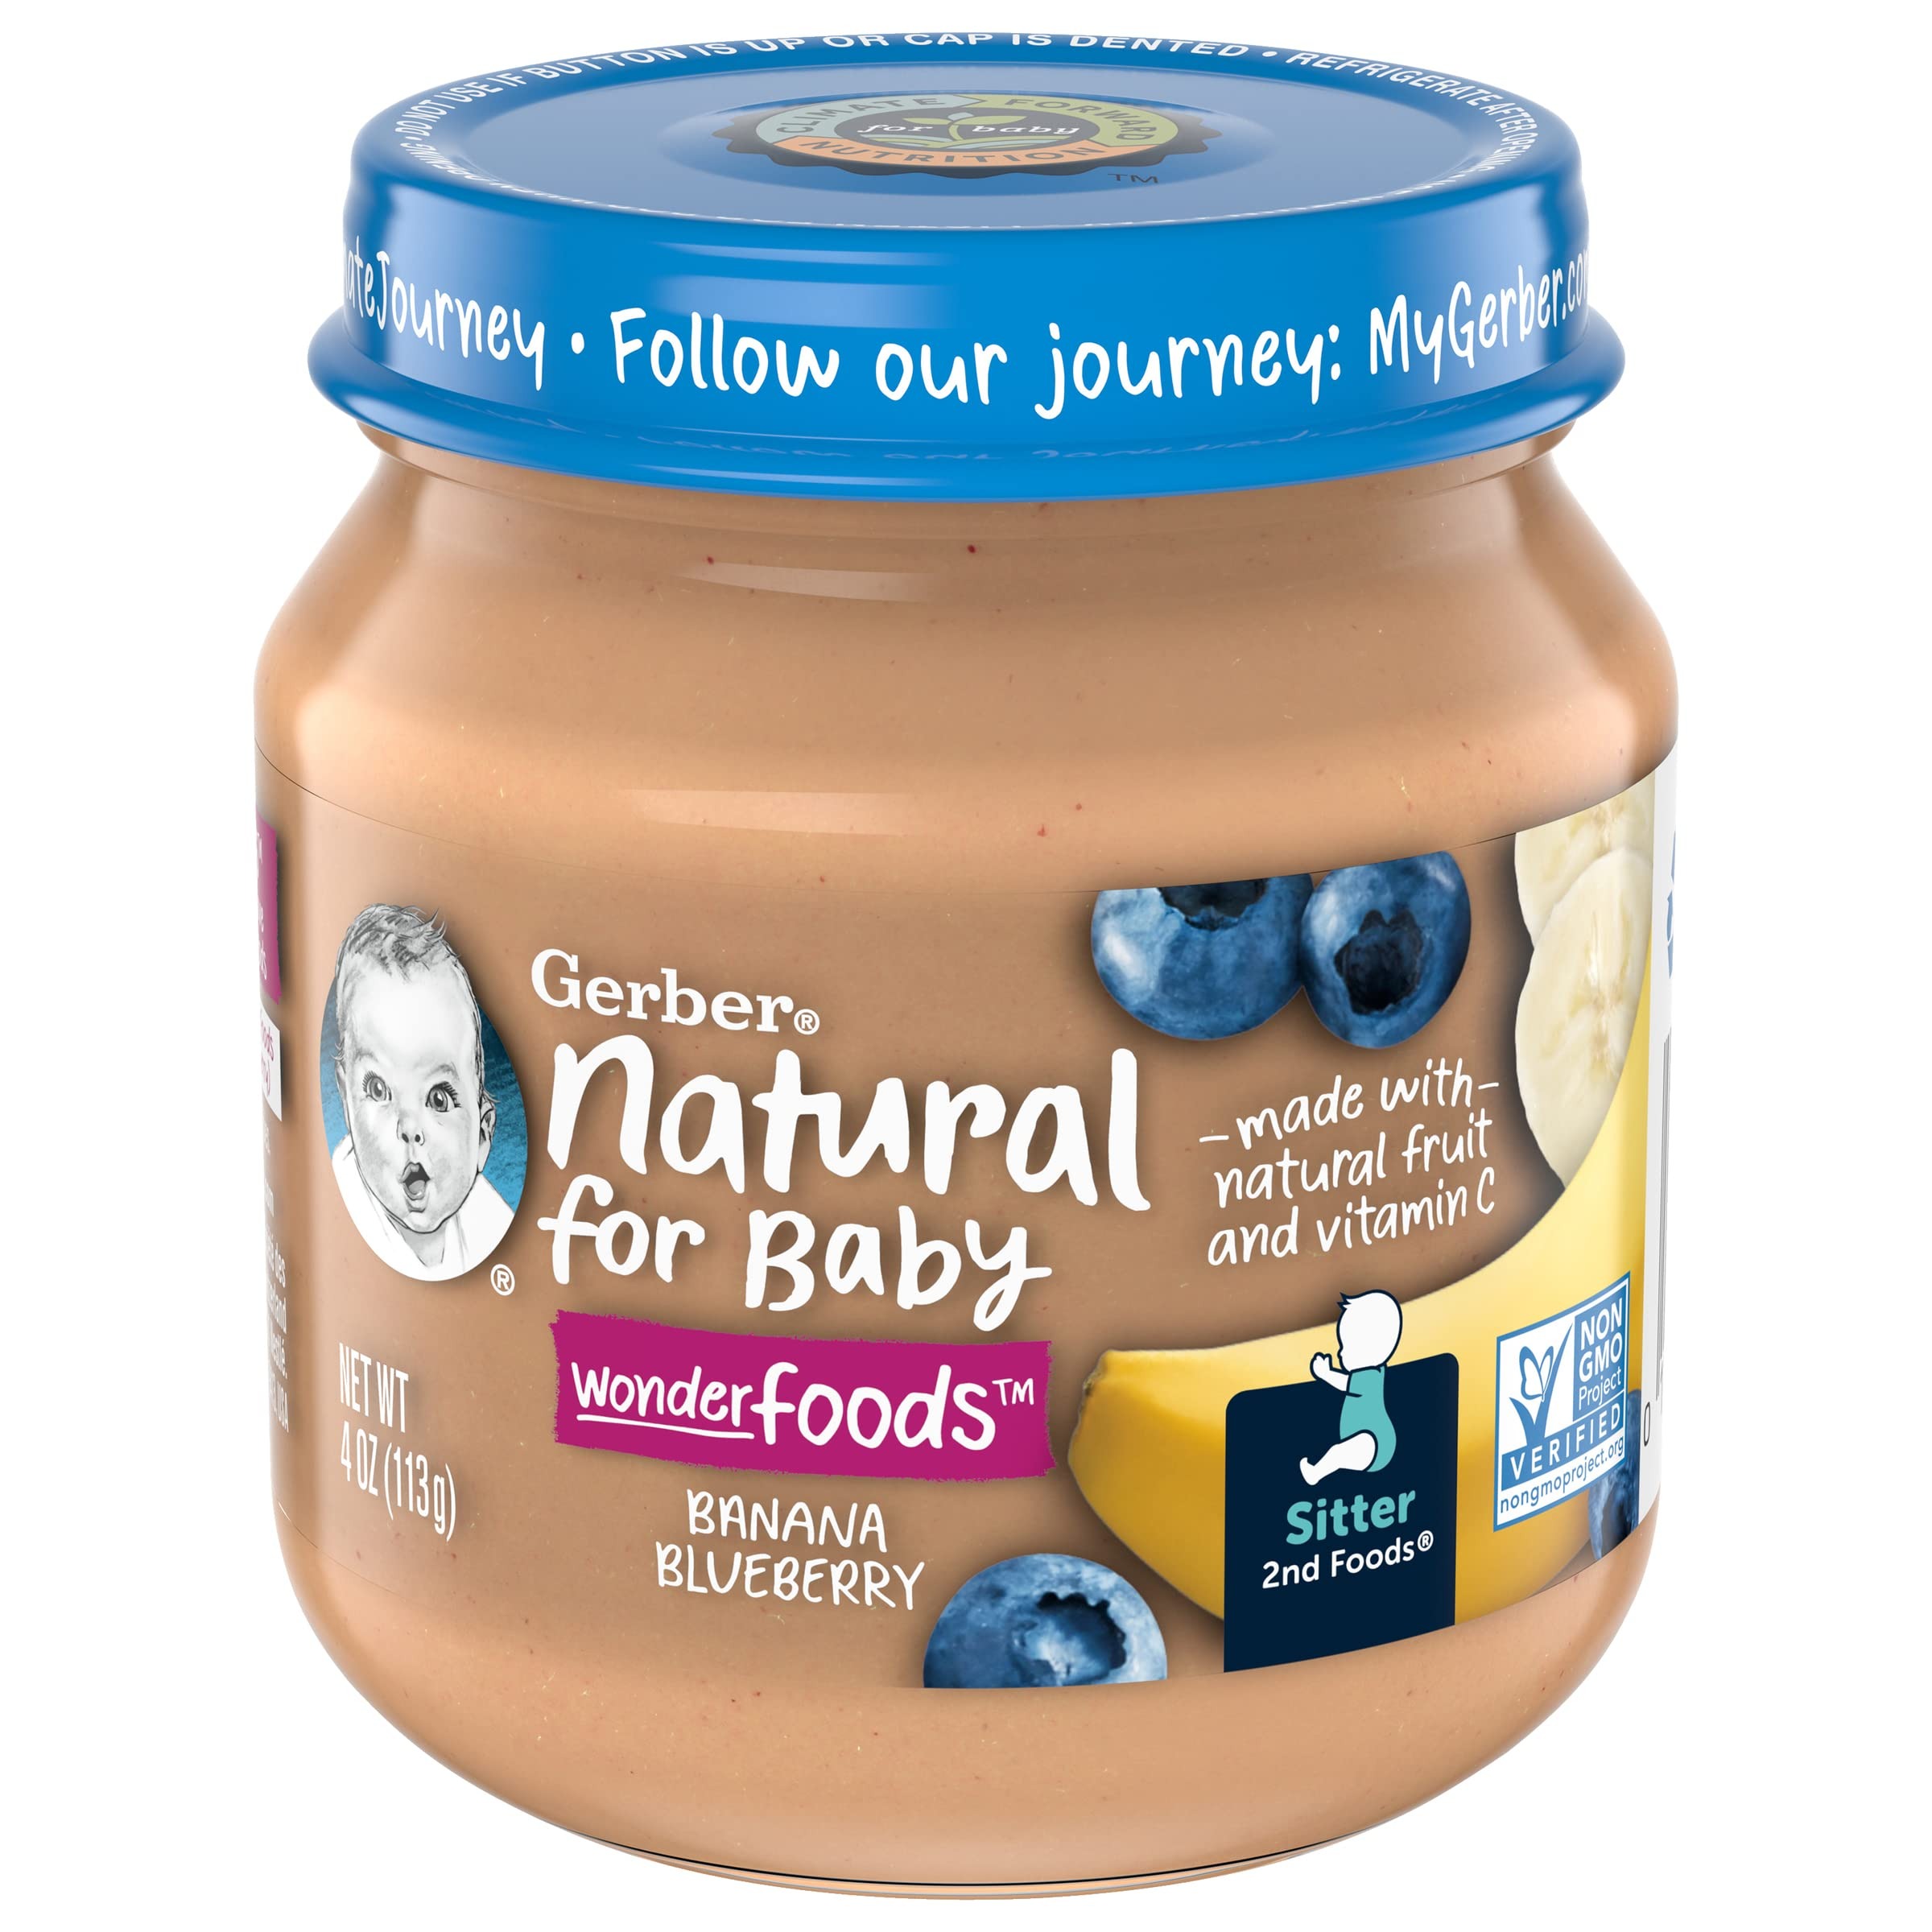
Item Name: Gerber Baby Food, Natural for Baby, Wonderfoods, Banana Blueberry, 4 Oz Jar
Bullet Point 1: One (1) 4 oz glass jar
Bullet Point 2: Non-gmo Project Verified
Bullet Point 3: Unsalted, unsweetened, no added starch, No added artificial flavors or colors
Bullet Point 4: The health and safety of your little one has been and will always be Gerber’s highest priority. We're a leader in infant nutrition, not just because we grow food that will feed your little one, but also because we know what nourishment your little one needs
Value: 4.0
Unit: Ounce

Price: 1.27